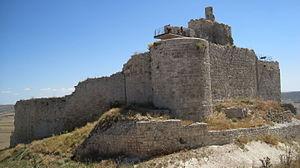
Éléonore de Castille (1307-1359), est par naissance Infante de Castille et par mariage, Reine consort d'Aragon de 1329 à 1336.